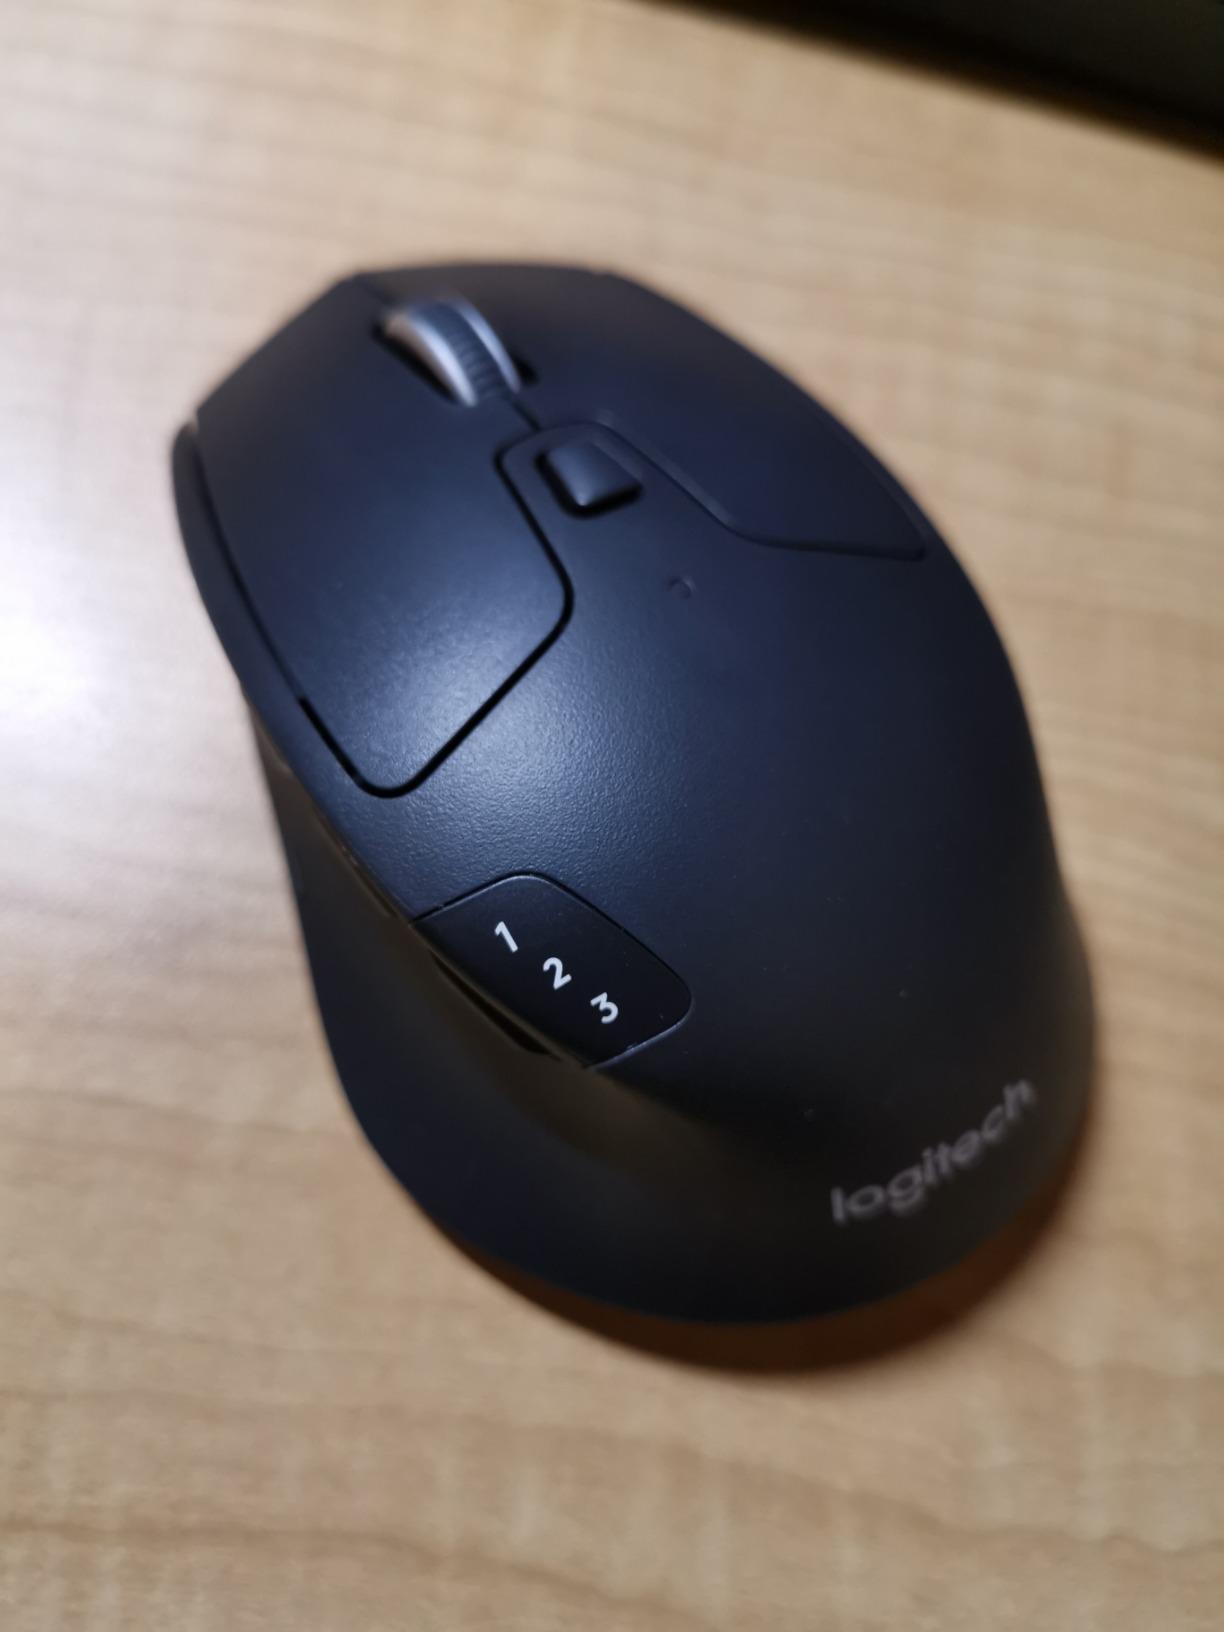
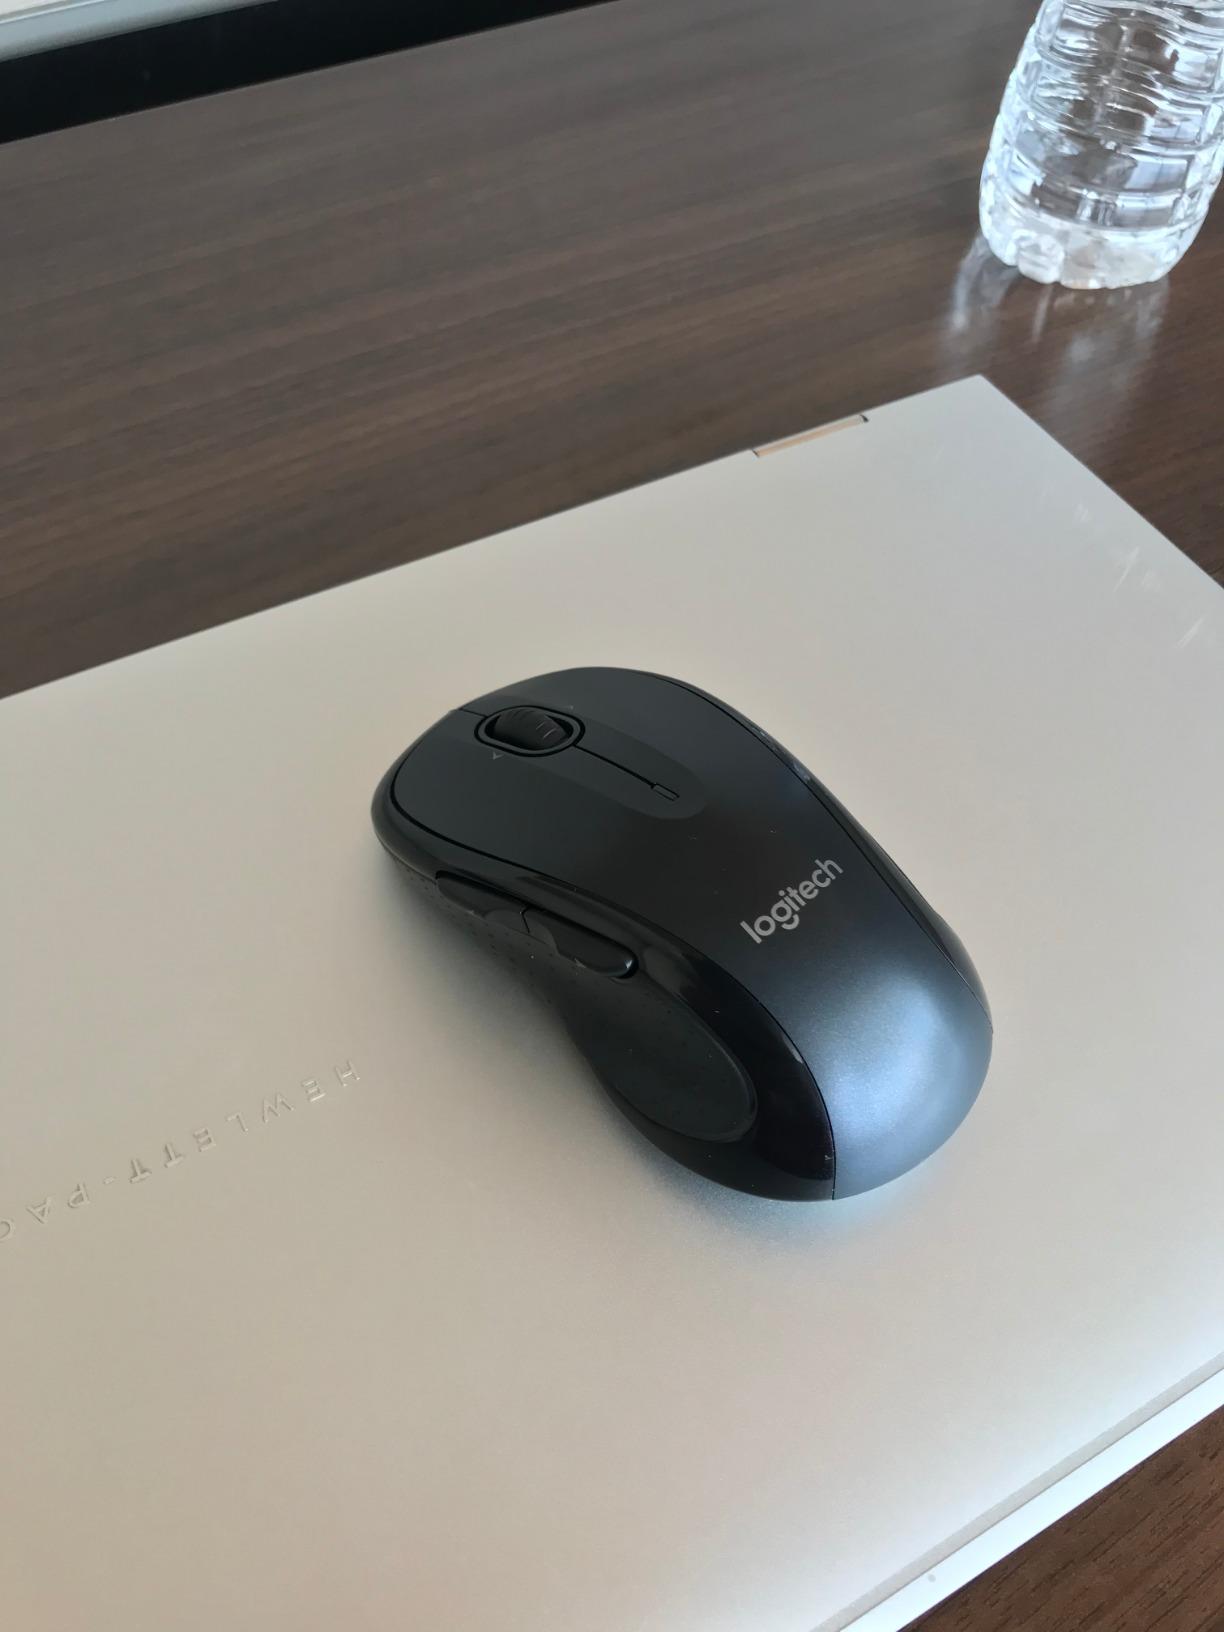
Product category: mouse
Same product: no